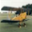
Label: airplane